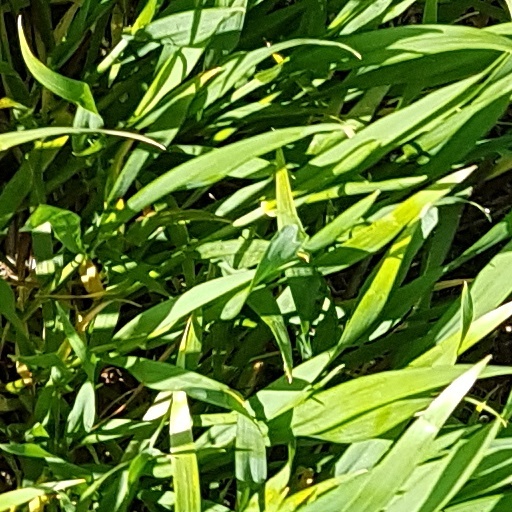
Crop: wheat